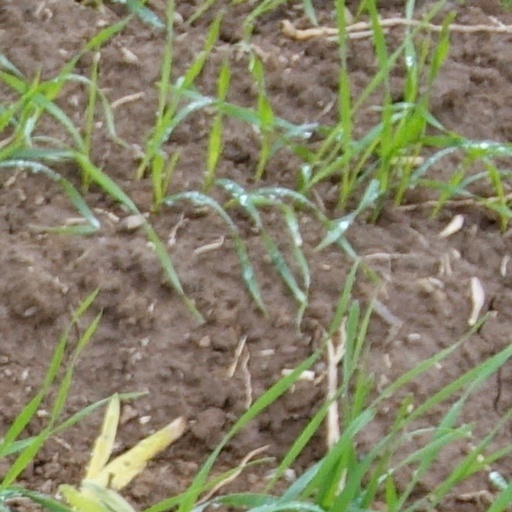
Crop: wheat